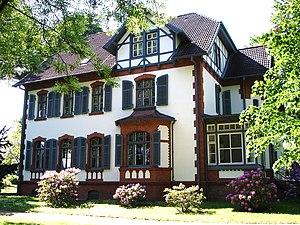
Hohenlockstedt est une commune d'Allemagne située dans l'État du Schleswig-Holstein et appartenant à l'arrondissement de Steinburg.